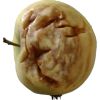
Label: Apple hit 1